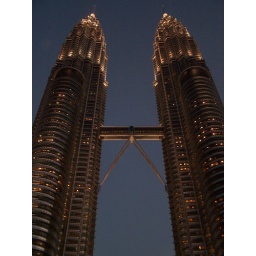
The 1482 foot towers from below, the tallest buildings in the world when they were built